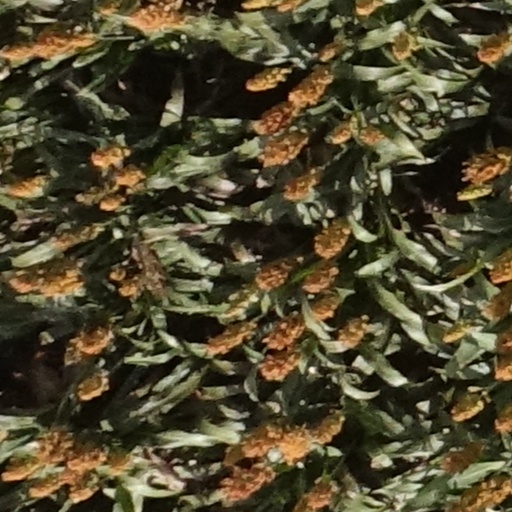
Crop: sorghum